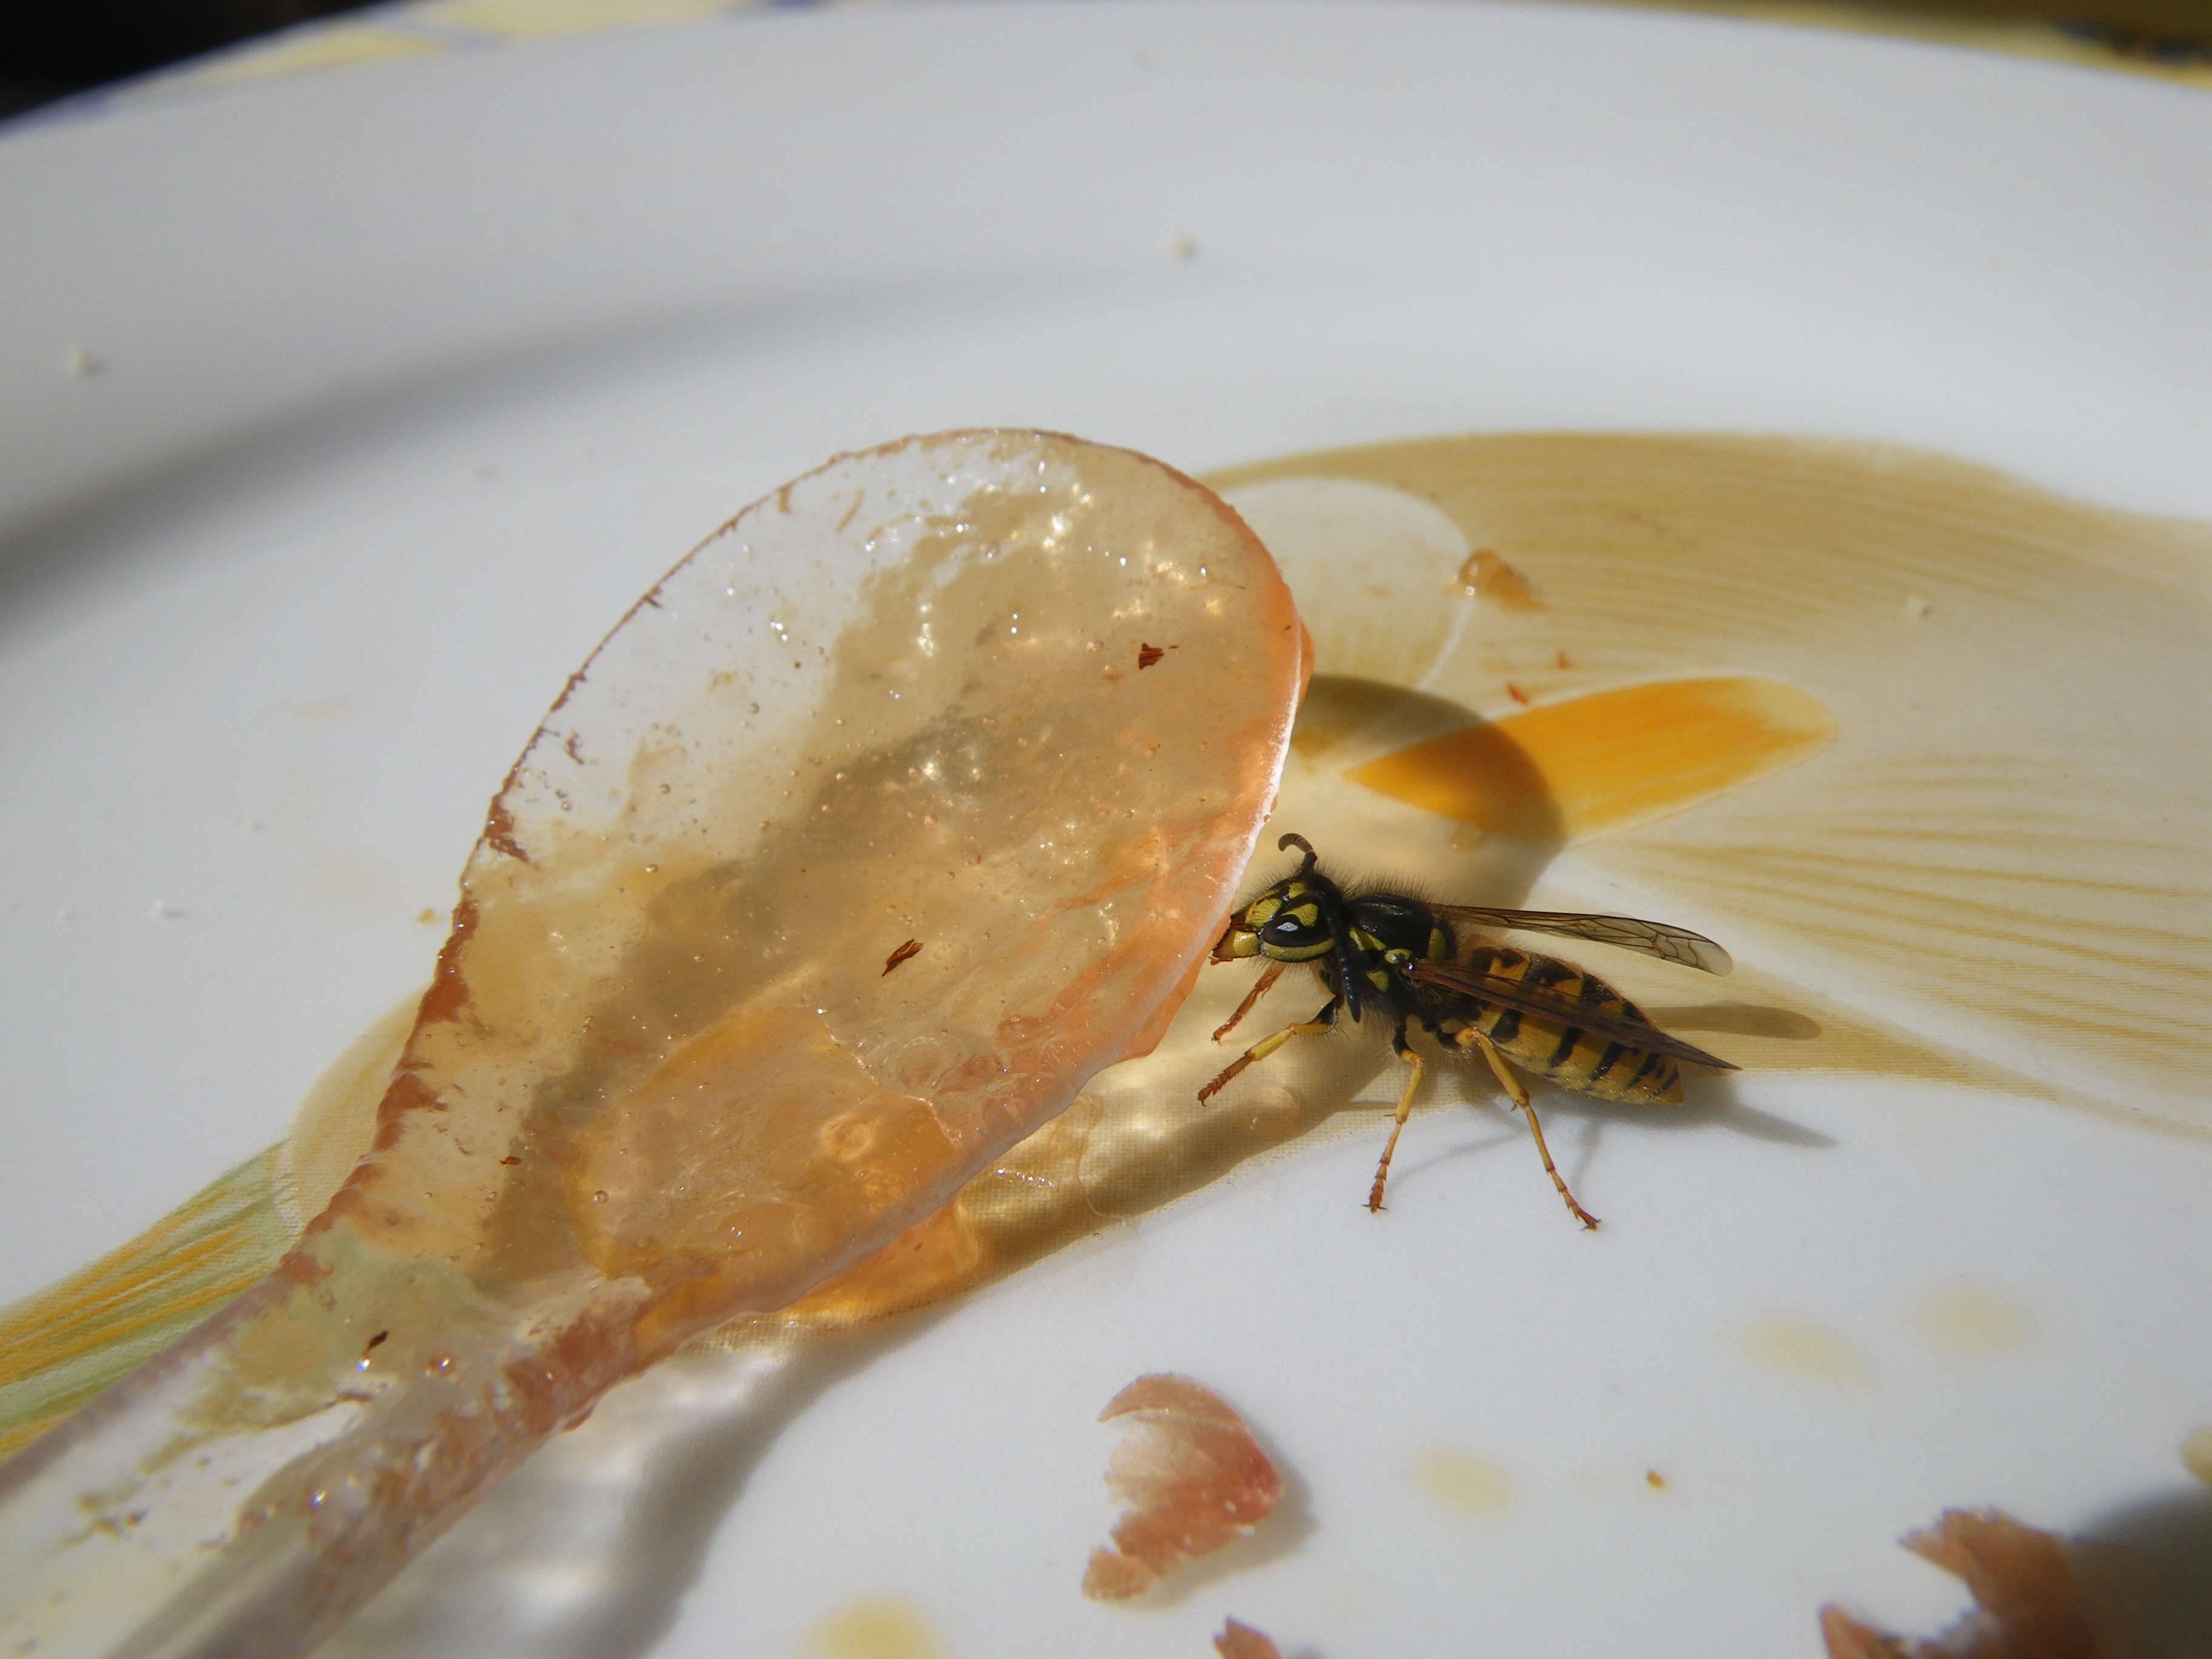
honey, meal, food, produce, insect, invertebrate, close up, wasp, macro photography